Muntz Jet

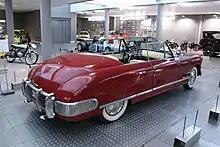
Muntz Jet at the in Salamanca

The first 26 to 40 Muntz Jets were built in Glendale, California. Production was then moved to a factory at 1000 Grey Avenue in Evanston, Illinois, where the car was built roughly between 1949 and 1952. The near cross-country move was necessitated by difficulties related to materials and transportation that plagued the original plant in Glendale. In April 1951, the Muntz Car Company was employing 40 people in its Evanston factory and producing a car a day. In approximately 1952, the company moved plants again, to 2901 North Sheffield Avenue in Chicago's Lake View neighborhood. Production ceased in 1954.